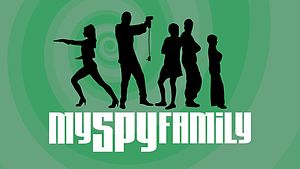
Spionfamilien
Spionfamiliens logo
My Spy Family er en børnekomedie-tv-serie skabt af Paul Alexander Daniel Peak og David Sant Bernard Krichefski Connal Orton Glenn Keiles Francis De Groote Mike Eccles Sarah Dickinson Gareth Hall Daniel Moger Dan Roberts James Macmillan Joe Williams.